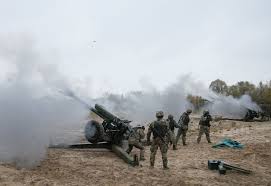
Label: D-30